Imenmes

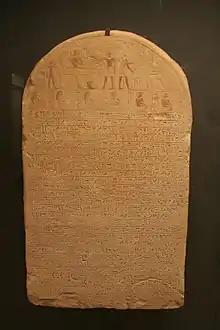
Stele with the hymn of Imenmes, Louvre

Imenmes (fl. c. 1300 BC) was an ancient Egyptian official, who was overseer of the cattle of Amun, probably around the time of the late Eighteenth Dynasty of Egypt. Little is known about him, but several items in the Louvre are related to him, including the Hymn of Imenmes on a stele and a gamebox, known as a senet, which belonged to one of his children. The stele contains a hymn of 28 lines related to the worship of Osiris. In the upper curve of the stele, a double offering scene depicts Imenmes, his wife and one of his sons, and below this, framed in boxes, are the couple's six other children kneeling.